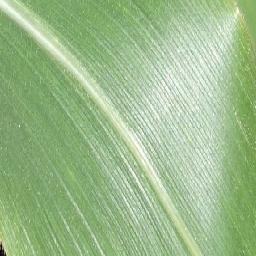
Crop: corn
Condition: (maize)_healthy